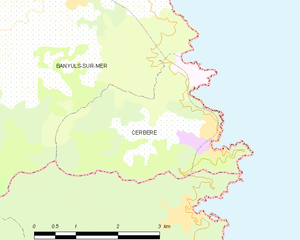
Carte des communes françaises
Cerbère est une commune française, située dans le département des Pyrénées-Orientales en région Occitanie. Elle dispose de la station balnéaire la plus au sud de la France continentale à l'Ansa de Terrimbo au sud du cap de Peyrefite.